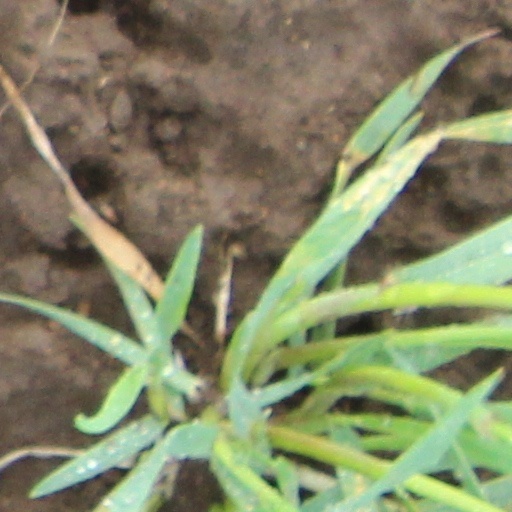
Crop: wheat